Unalaska Airport

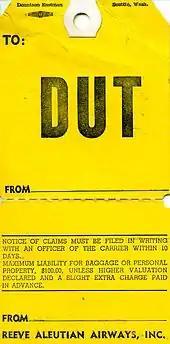
DUT bag tag for a 1972 flight on Reeve Aleutian Airways

Unalaska Airport has one runway designated 13/31 with an asphalt surface measuring 4,500 by 100 feet (1,372 x 30 m). There is a microwave landing system (MLS) approach. The airport's runway is bordered on one side by a steep drop off into the ocean and the side of a hill on the other. Both ends drop off into open water.